Butler Air Transport

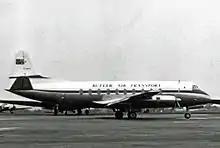
Butler Air Transport Vickers Viscount at Blackbushe Airport in 1956 shortly before delivery to Australia

In the late 1940s, the Chifley Labor Government sought to nationalise the airlines. In the early 1950s the coalition government abandoned nationalisation and instead adopted the Two Airlines Policy favouring Ansett Airways and Trans-Australia Airlines. Arthur Butler fought against the trend, including an intended buy-out in the early 1950s by Australian National Airways. In 1955 Butler acquired two Vickers Viscounts. Ansett Transport Industries acquired Australian National Airways in 1957, thus acquiring appreciable stock in Butler Air Transport, then acquired more from staff stockholders until it controlled Butler. Despite a legal and boardroom battle to retain or regain control, Arthur Butler lost. In late 1958, Butler was offered the position of Managing Director but instead left the company, which was effectively absorbed into Ansett as Airlines of New South Wales in 1959, then into Ansett Express.